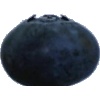
Label: Blueberry 1